Ziemowit Wojciechowski

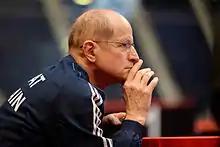
At the 2014 Challenge International de Paris

Ziemowit Wojciechowski (born 3 October 1948) is a Polish former fencer. He is more commonly known as Ziemek. He competed in the individual and team foil events at the 1976 Summer Olympics. He was married to British Olympic fencer Susan Wrigglesworth. He now coaches Great Britain's foil team, he is also the coach of fencer Richard Kruse. He is also a coach for his fencing club, ZFW, in London.